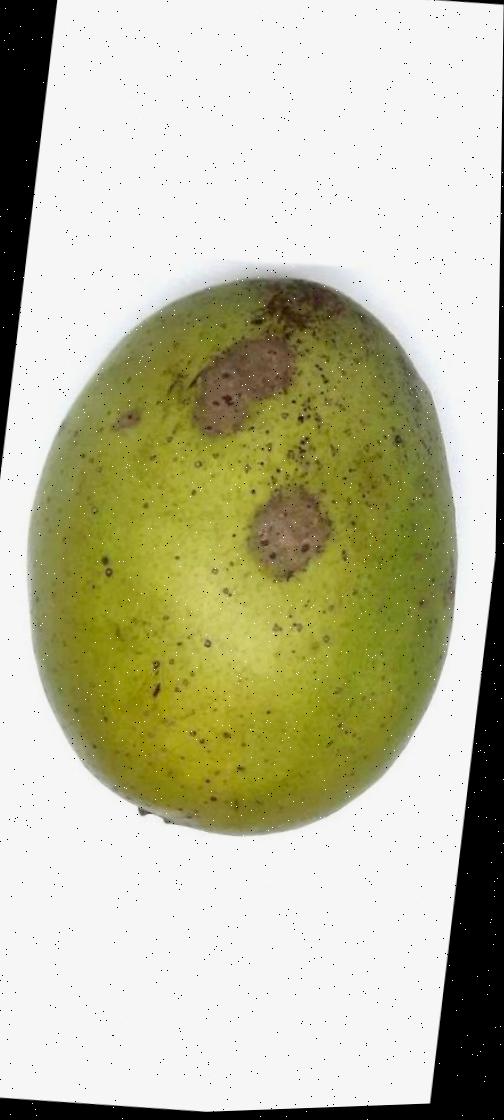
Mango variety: Langra